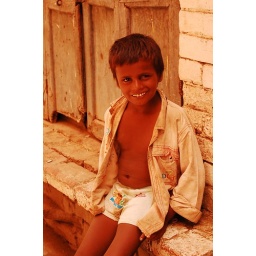
A cute boy in Varanasi, Aug.2009